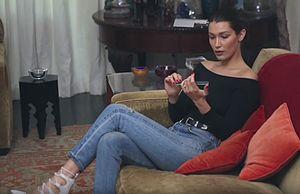
Isabella Khair Hadid, dite Bella Hadid, née le 9 octobre 1996 à Washington, est un mannequin américain d'origine néerlando-palestinienne.